Saint Hripsime Church

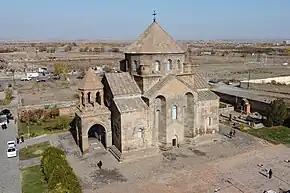
An aerial view of the church

Not much is known about the church's history in the medieval period, but inscriptions indicate that it was intermittently active, including one from 1296 recording the release of the monastery from tithe and other taxes on cotton by local rulers, and another from 1302 on the lintel of the western entrance recording the donation of 1,000 silver coins.